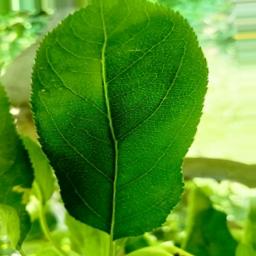
Label: Healthy